Weather of 2010

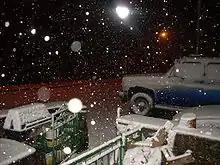
Heavy snowfall during the night in Pant Glas, Gwynedd on the 20th

Heavy snow in Ireland forced the cancellation of the National Hurling League (NHL) hurling match between Kilkenny and Tipperary at Semple Stadium in Thurles on February 20. A horse racing meeting in Naas was abandoned due to heavy snow the following day.